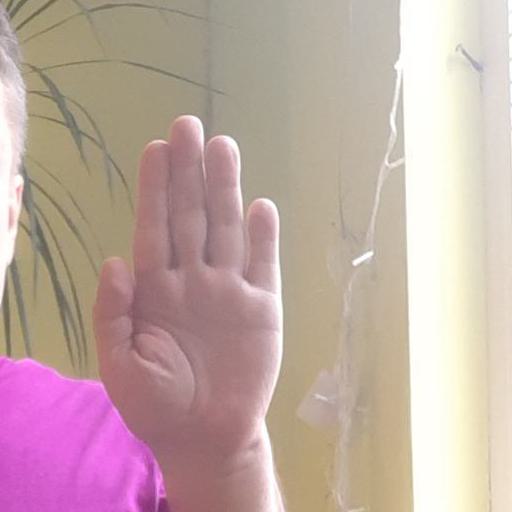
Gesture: stop